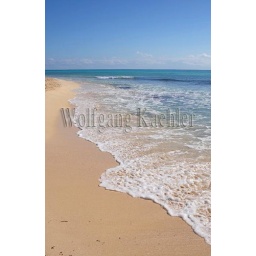
Mexico, near cancun, playa del carman, surf on white sand beach